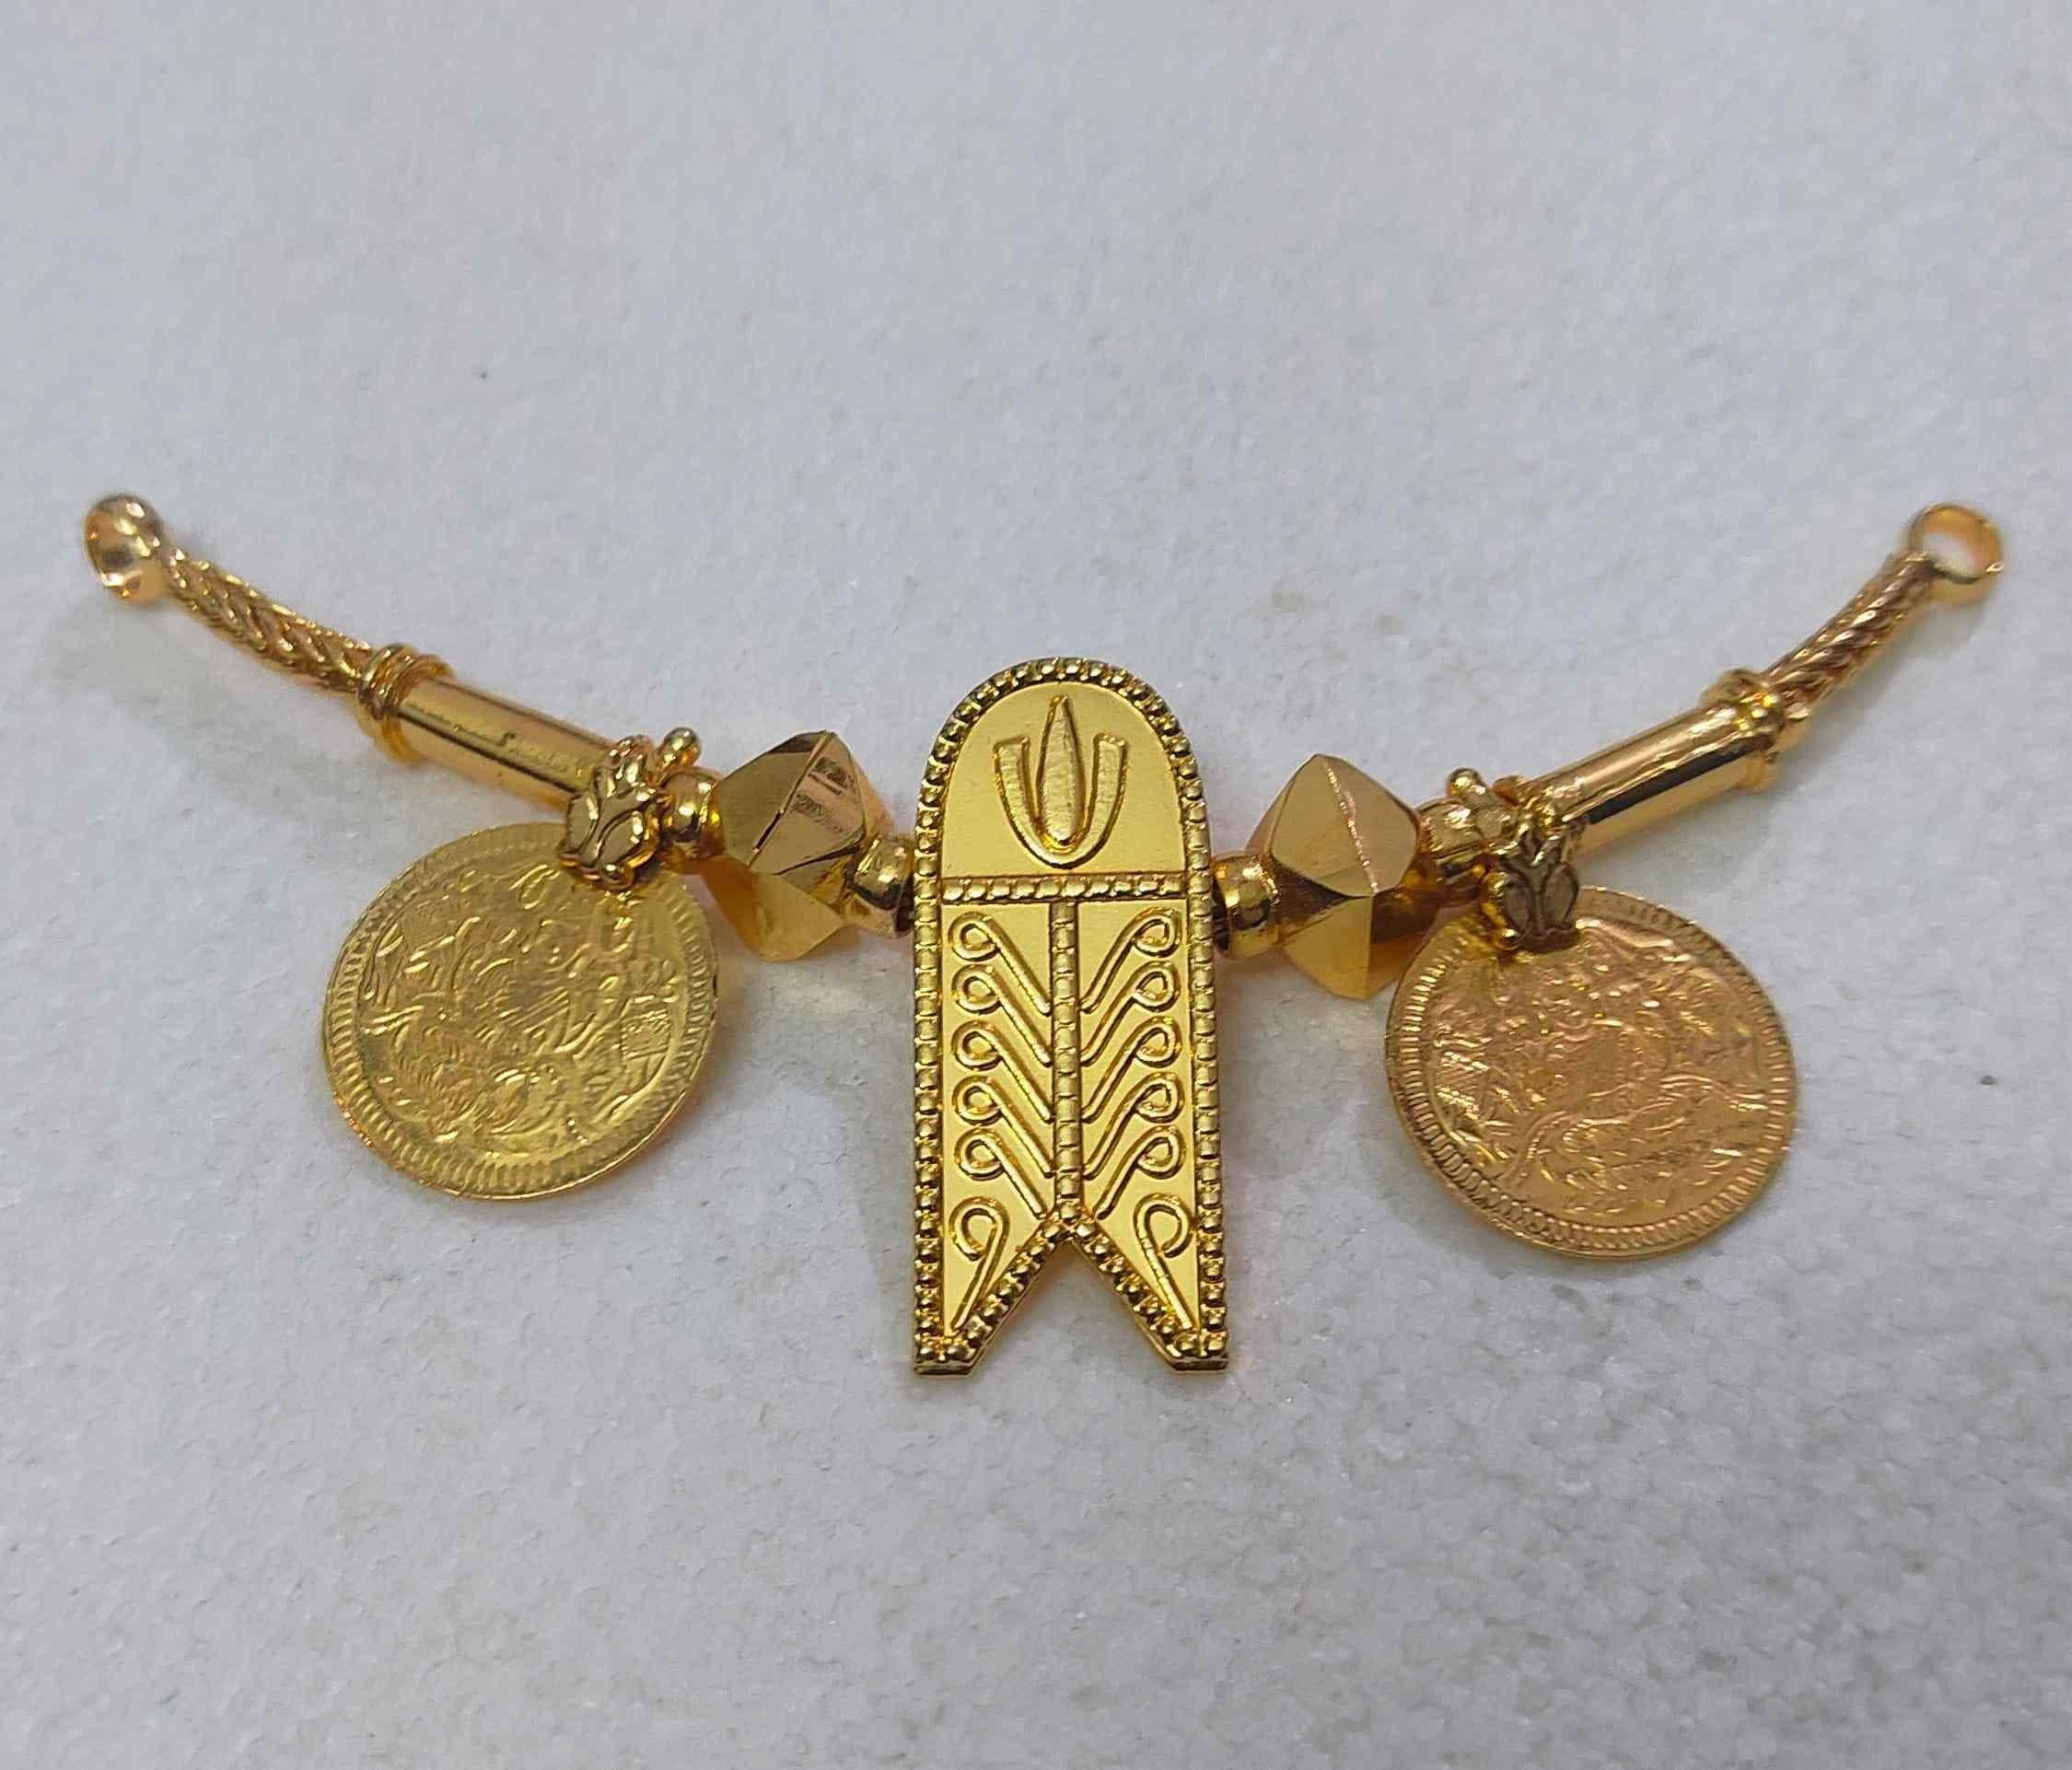
TGS GOLD COVERING Traditional Thali Without Chain for Womens
Type: Necklaces & Pendants
Brand: TGS GOLD COVERING
Price: Rs. 410
TGS GOLD COVERING Traditional Thali Without Chain for Womens